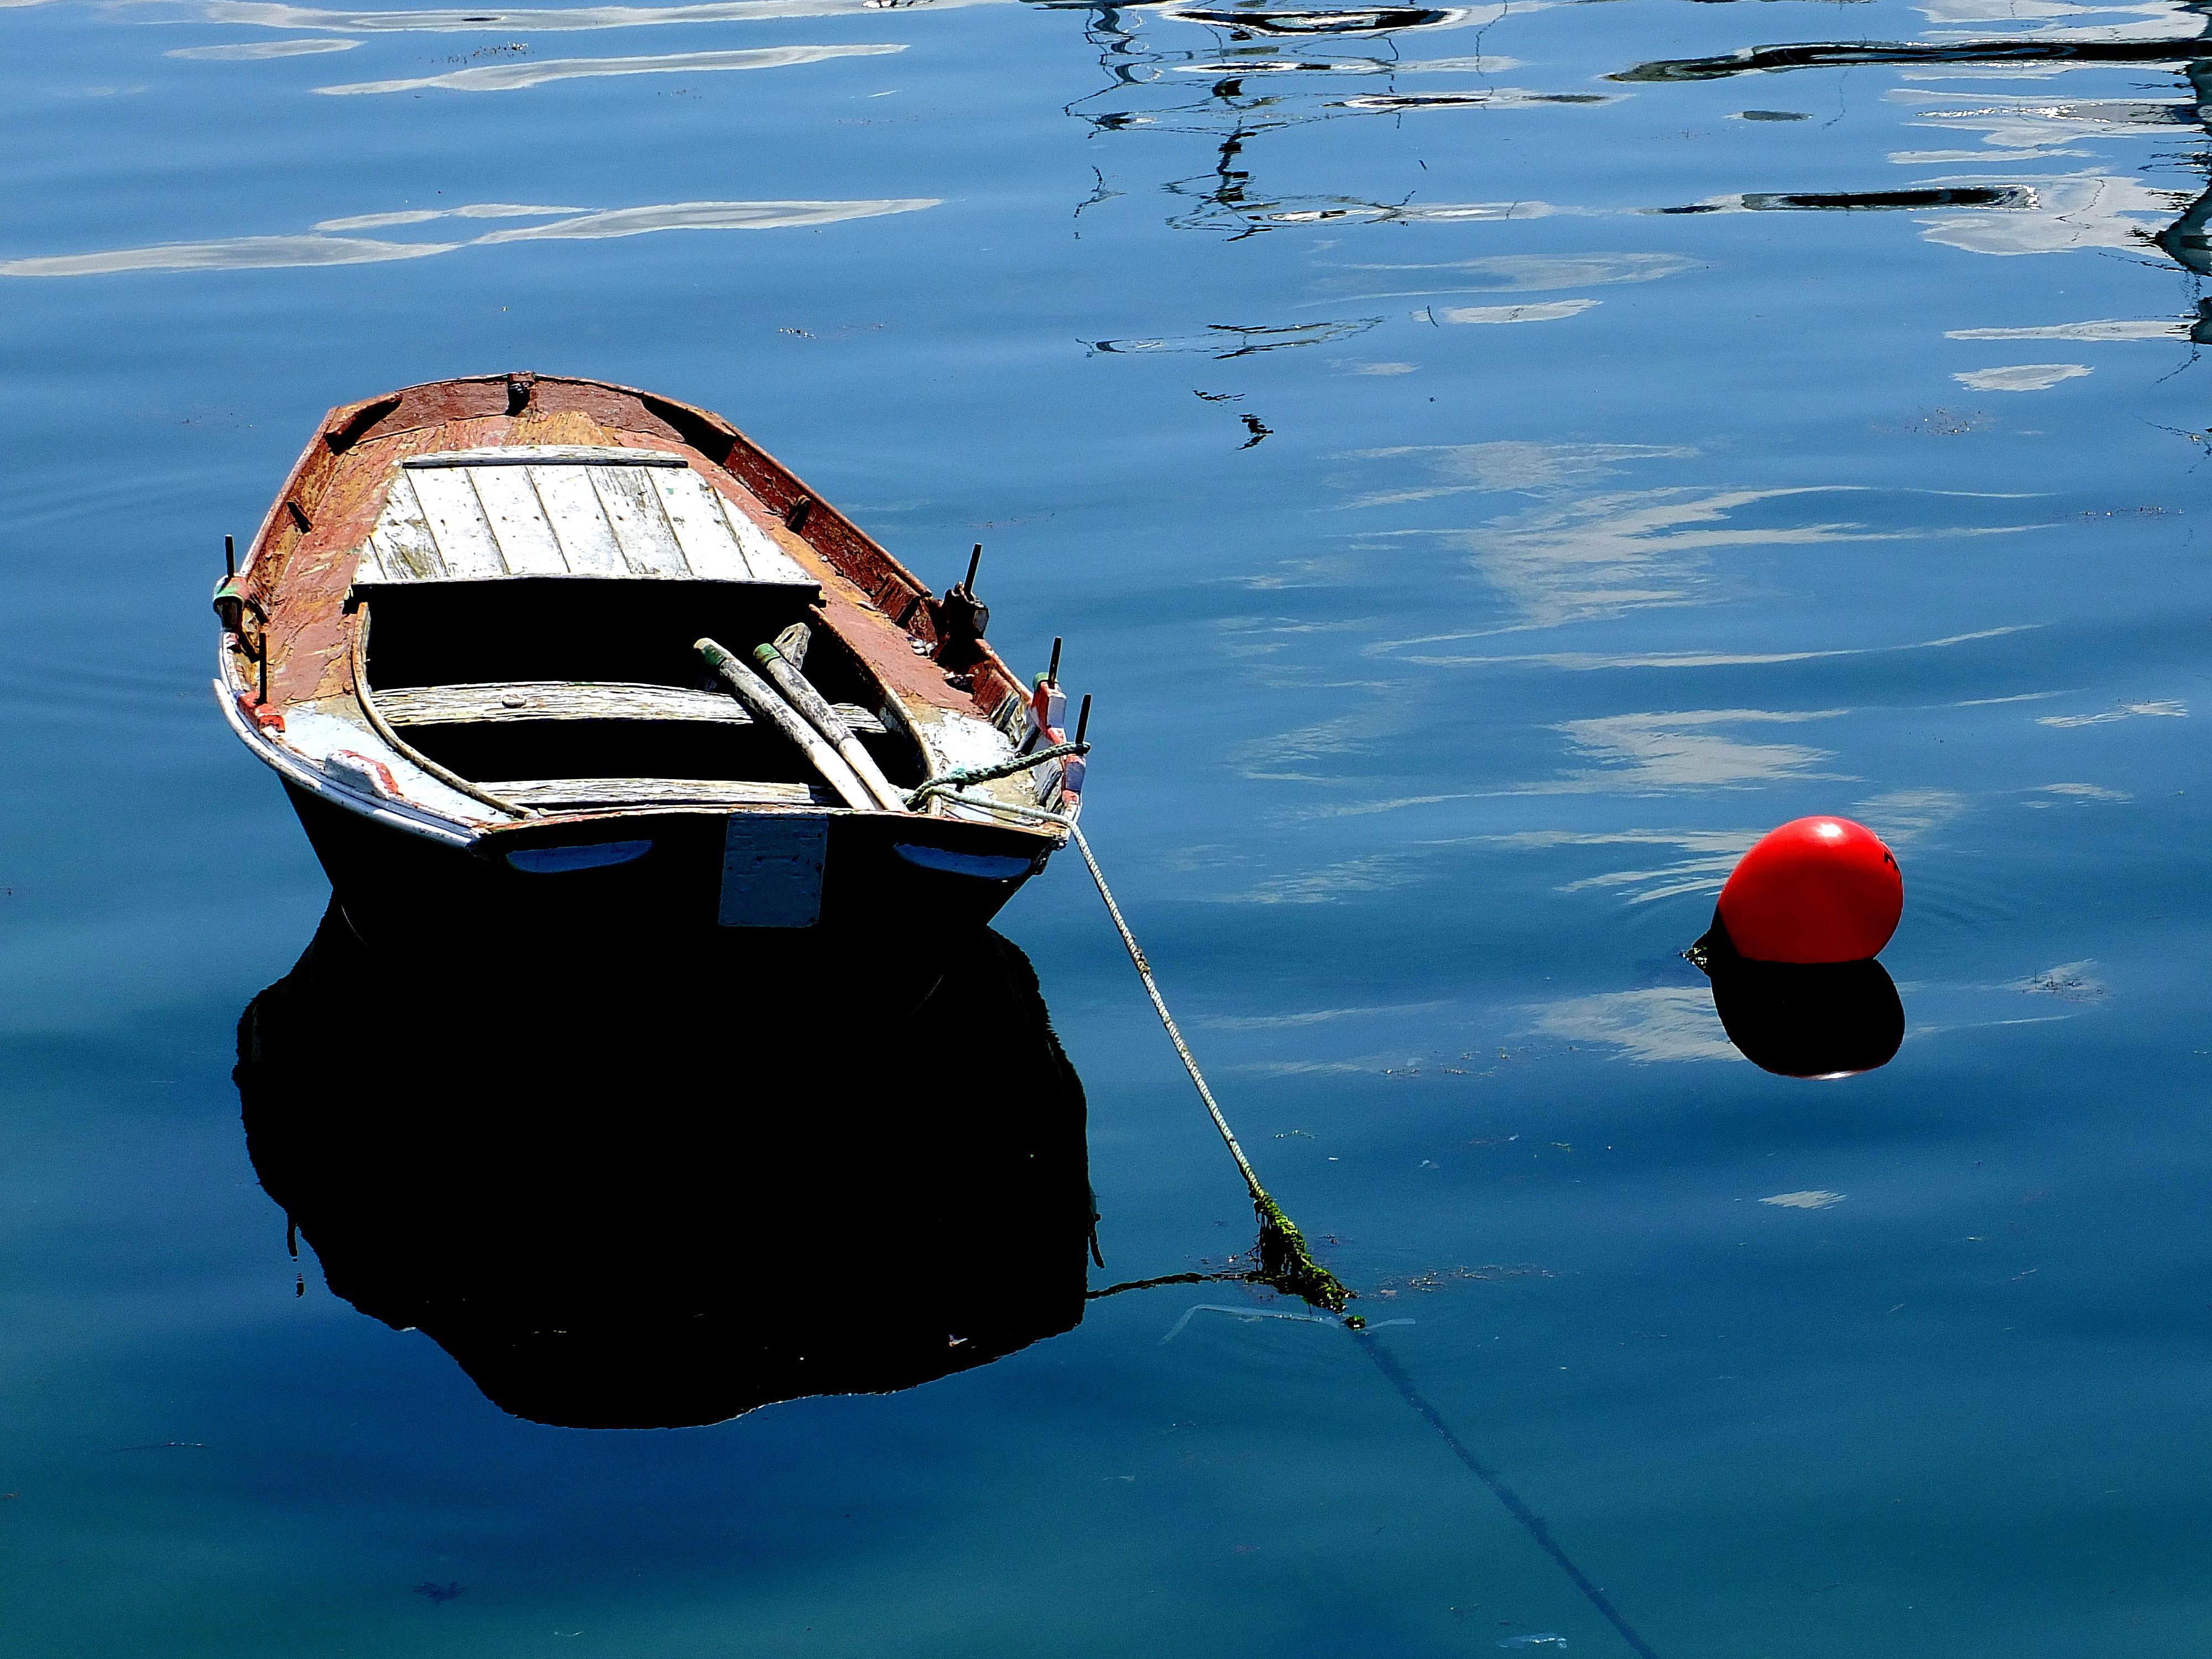
landscape, sea, water, boat, reflection, vehicle, spain, boating, galicia, pontevedra, paisajes, watercraft, ggl1, gaby1, cangasdomorrazo, fujifilmxs1, po551cangasdomorrazogaliciaespa a, watercraft rowing